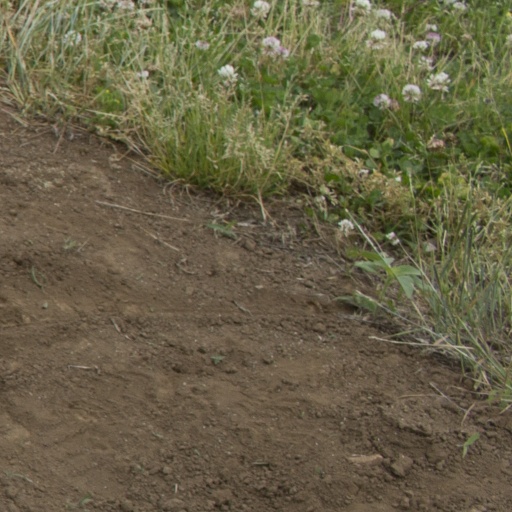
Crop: Jerusalem artichoke